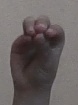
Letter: ha